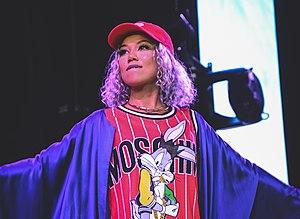
Jhené Aiko, de son nom complet Jhené Aiko Efuru Chilombo, née le 16 mars 1988 à Los Angeles, en Californie, est une auteure-compositrice-interprète américaine.